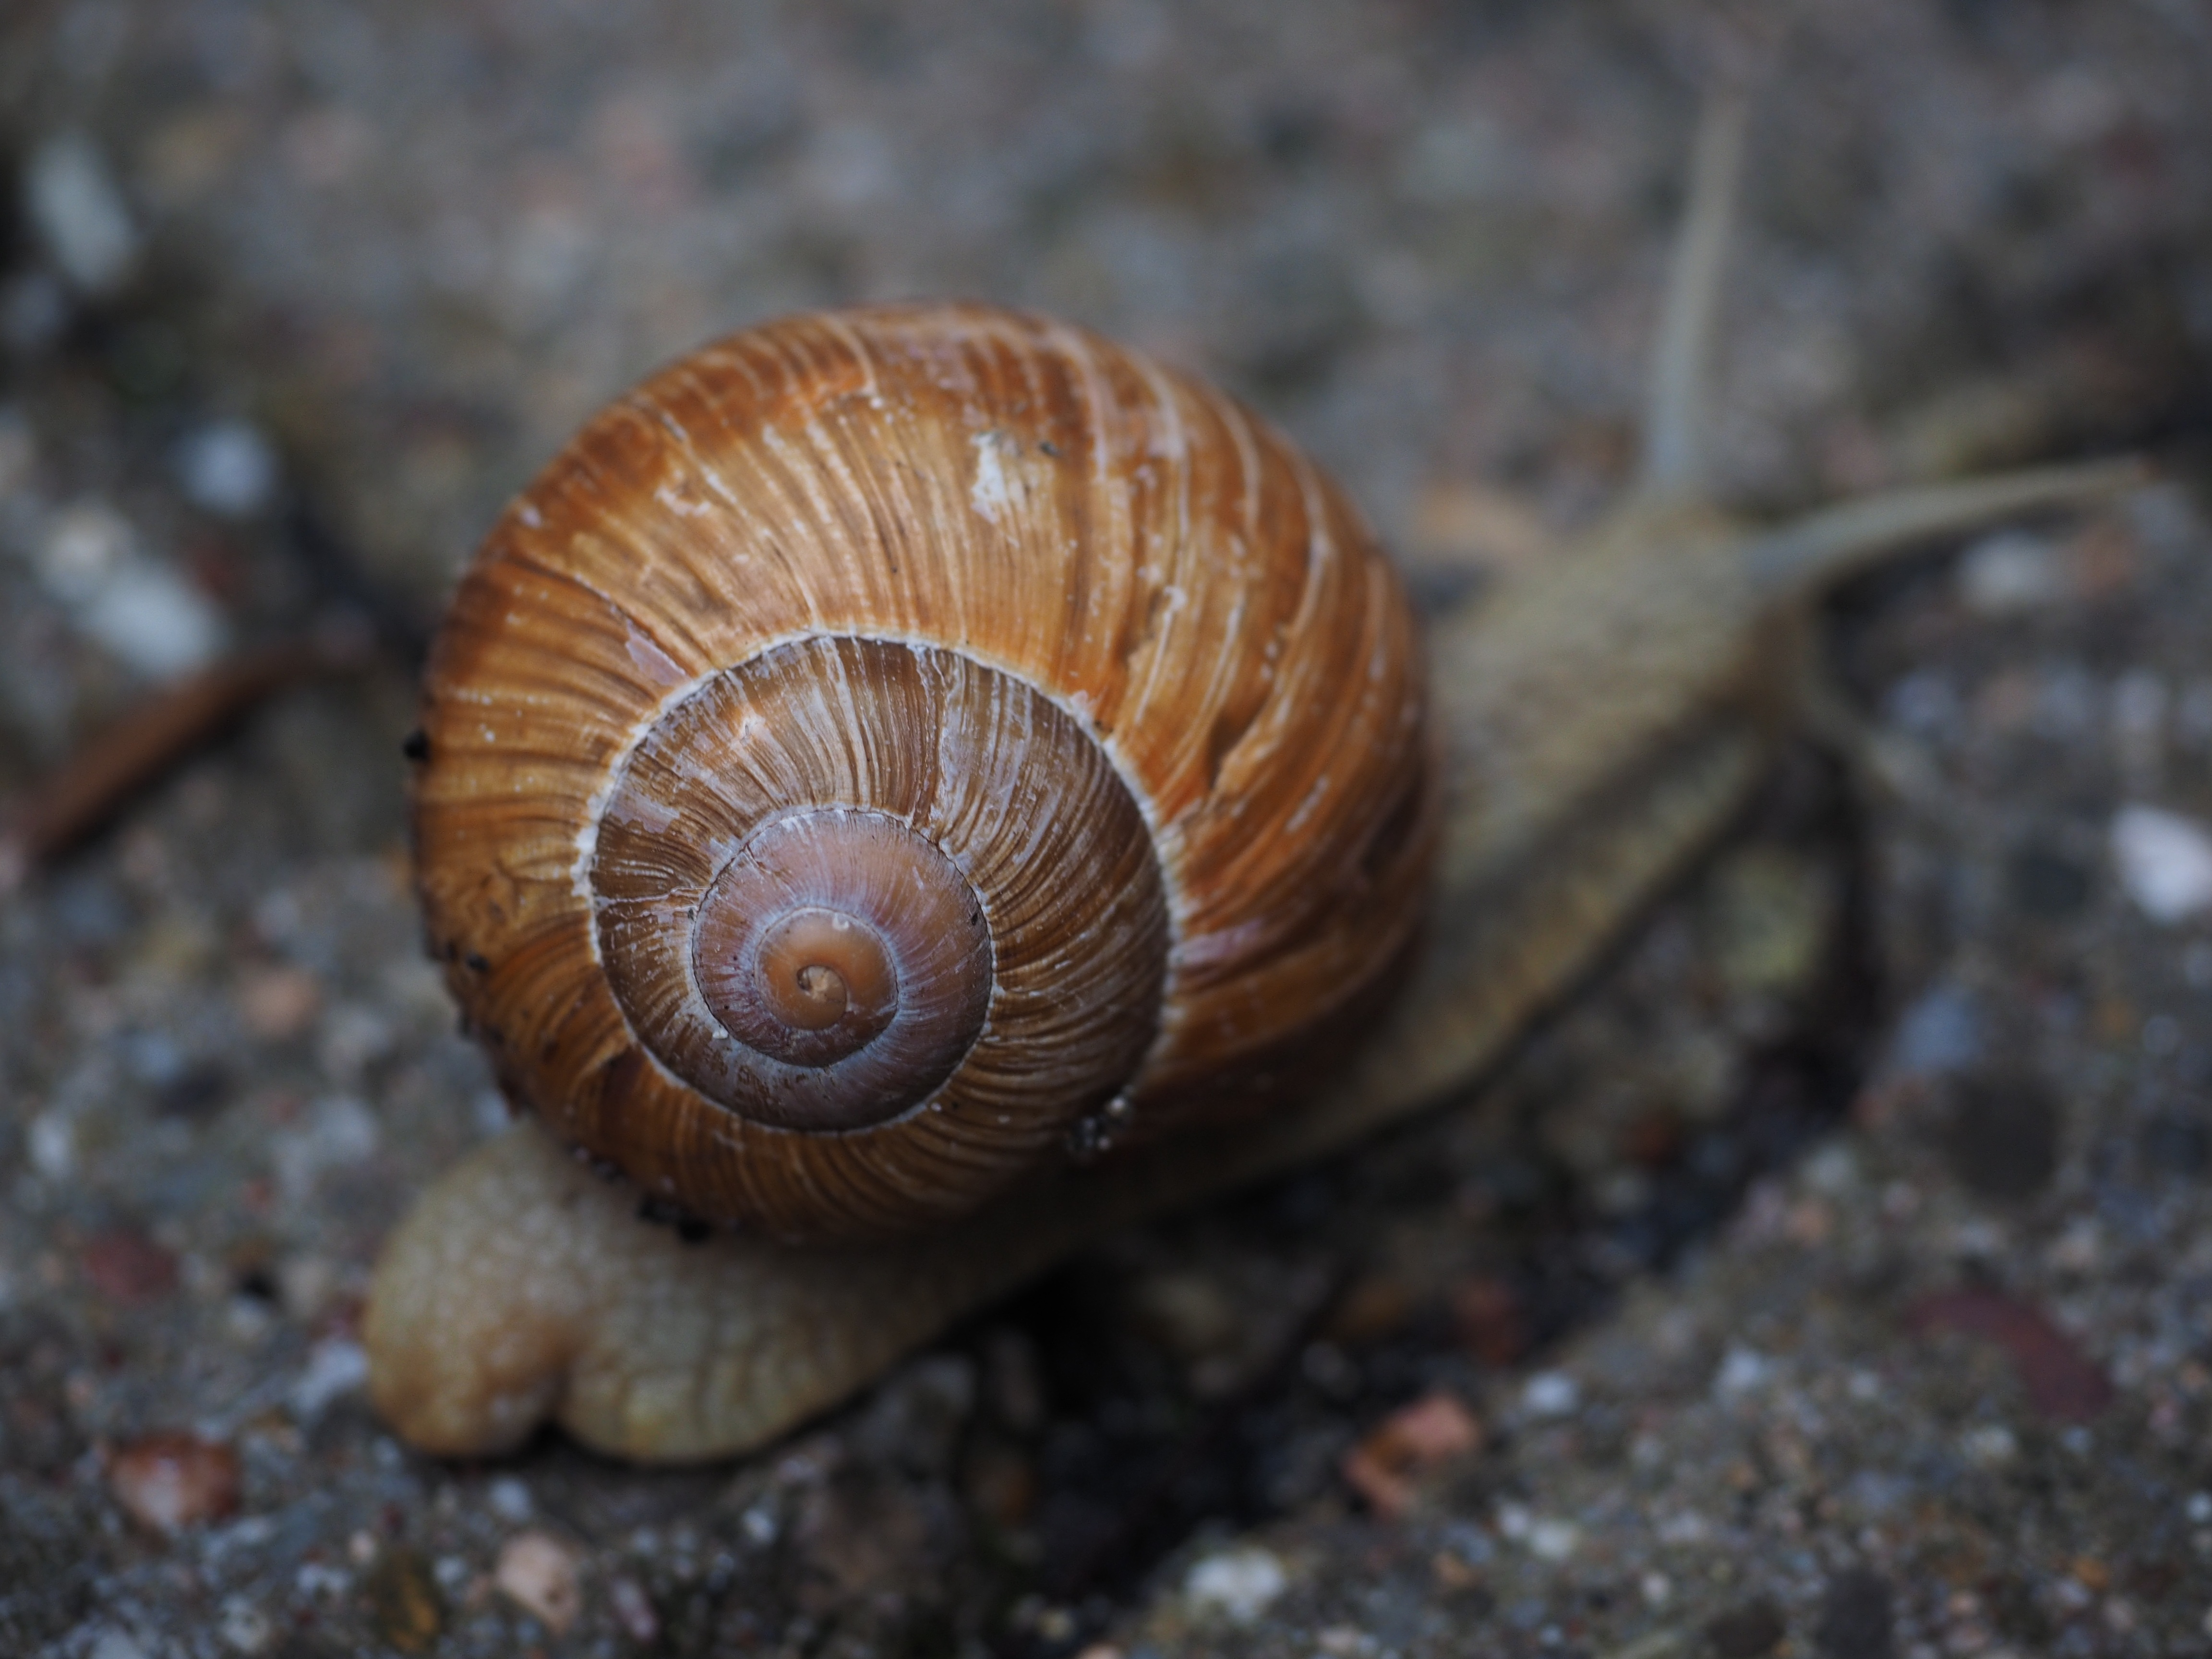
reptile, fauna, shell, invertebrate, close up, mollusk, snail, escargot, molluscs, schnecken, macro photography, sea snail, land snail, helix pomatia, country lungenschnecke, medicinal mushroom, snails and slugs, helicidae, housing supporting country snail, terrestrial pulmonate